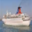
Label: ship